Tākitimu

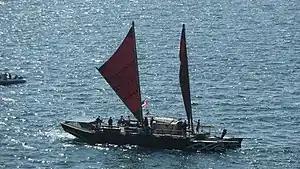
"Te Haunui", a modern reconstruction of a single-rigger sea-going waka (canoe).

Tamatea ordered the construction of "Tākitimu". It was made by three craftsmen, called Ruawharo, Tupai, and Te Rongo Putahi. The initial work was done on Titirangi hill, the later work at Tamatea's house in Whangara. Four stones, Kohurau, Ka-ra, Anewa, and Pounamu were used to make five adzes, named Te Awhiorangi, Tewhironui, Rakuraku o Tawhaki, Matangirei, and Hui-te-rangiora. Te Awhiorangi, the most sacred of these adzes, was used by Tamatea to ceremonially cut through the waves, clearing the way for the canoe to travel over the sea. The canoe was first roughly shaped at Titirangi hill and then taken to Tamatea's house at Whangara, where the carving was completed in an extremely sacred enclosure which was off limits to women and commoners. The craftsmen and their tools had to be specially purified in water when their work was over; J. H. Mitchell records the karakia sung by the tohunga (high priest) during this work. All the chips and sawdust from the canoe had to be ritually burnt, because it was too sacred to be used for any other purpose.